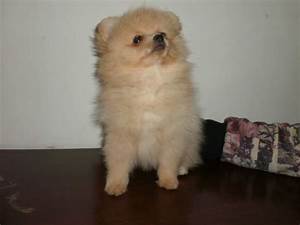
Label: dog